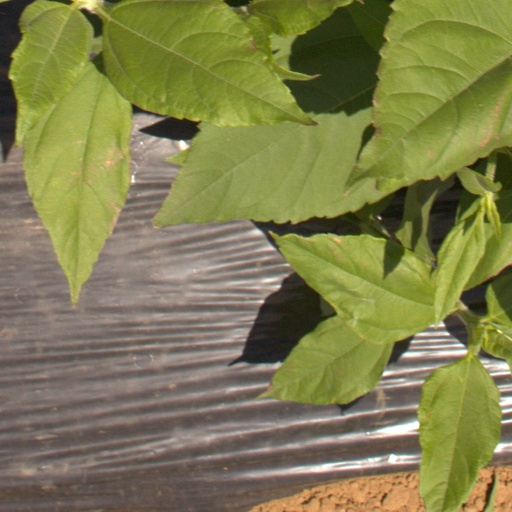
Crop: Jerusalem artichoke